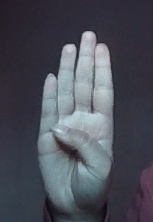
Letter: kaaf